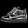
Label: Sneaker